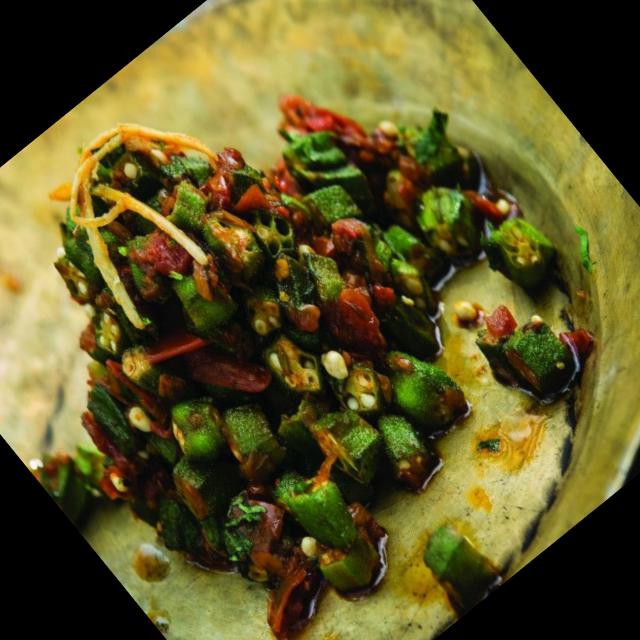
Dish: bhindi_masala